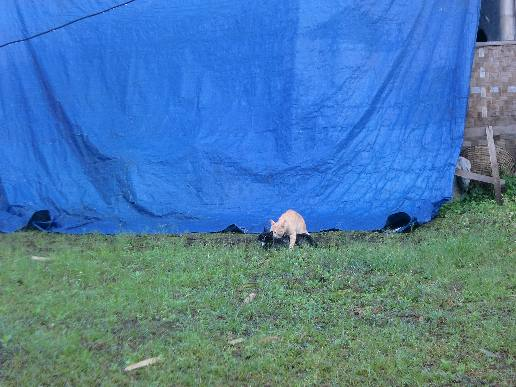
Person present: No